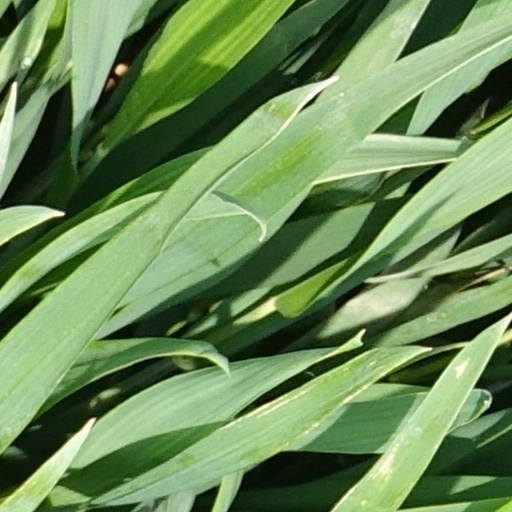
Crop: wheat